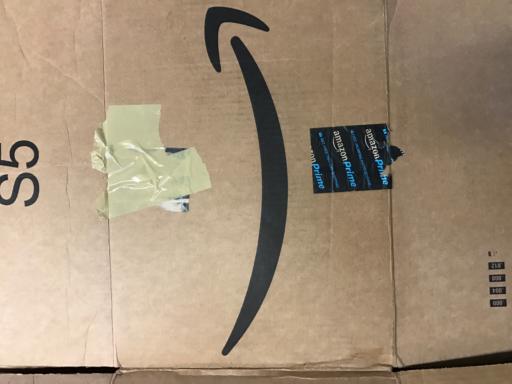
Waste category: cardboard